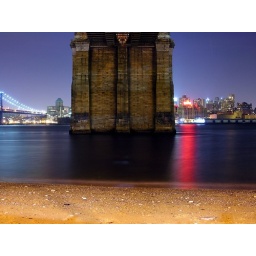
beach under the brooklyn bridge